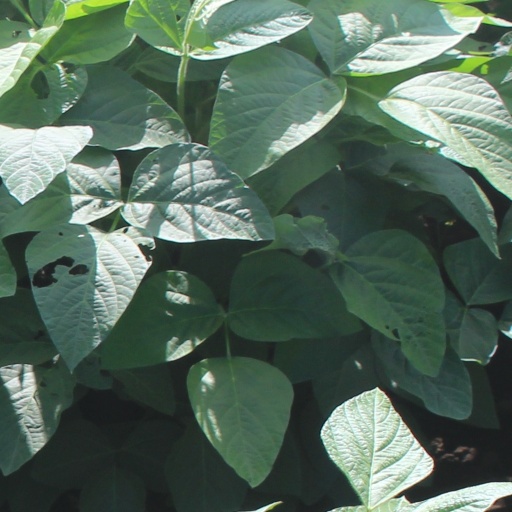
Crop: soybean